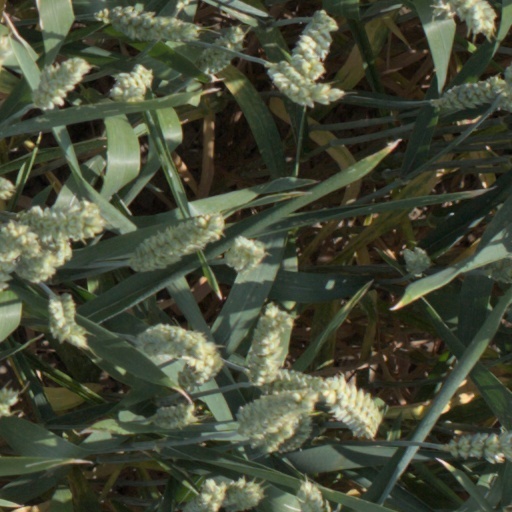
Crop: wheat